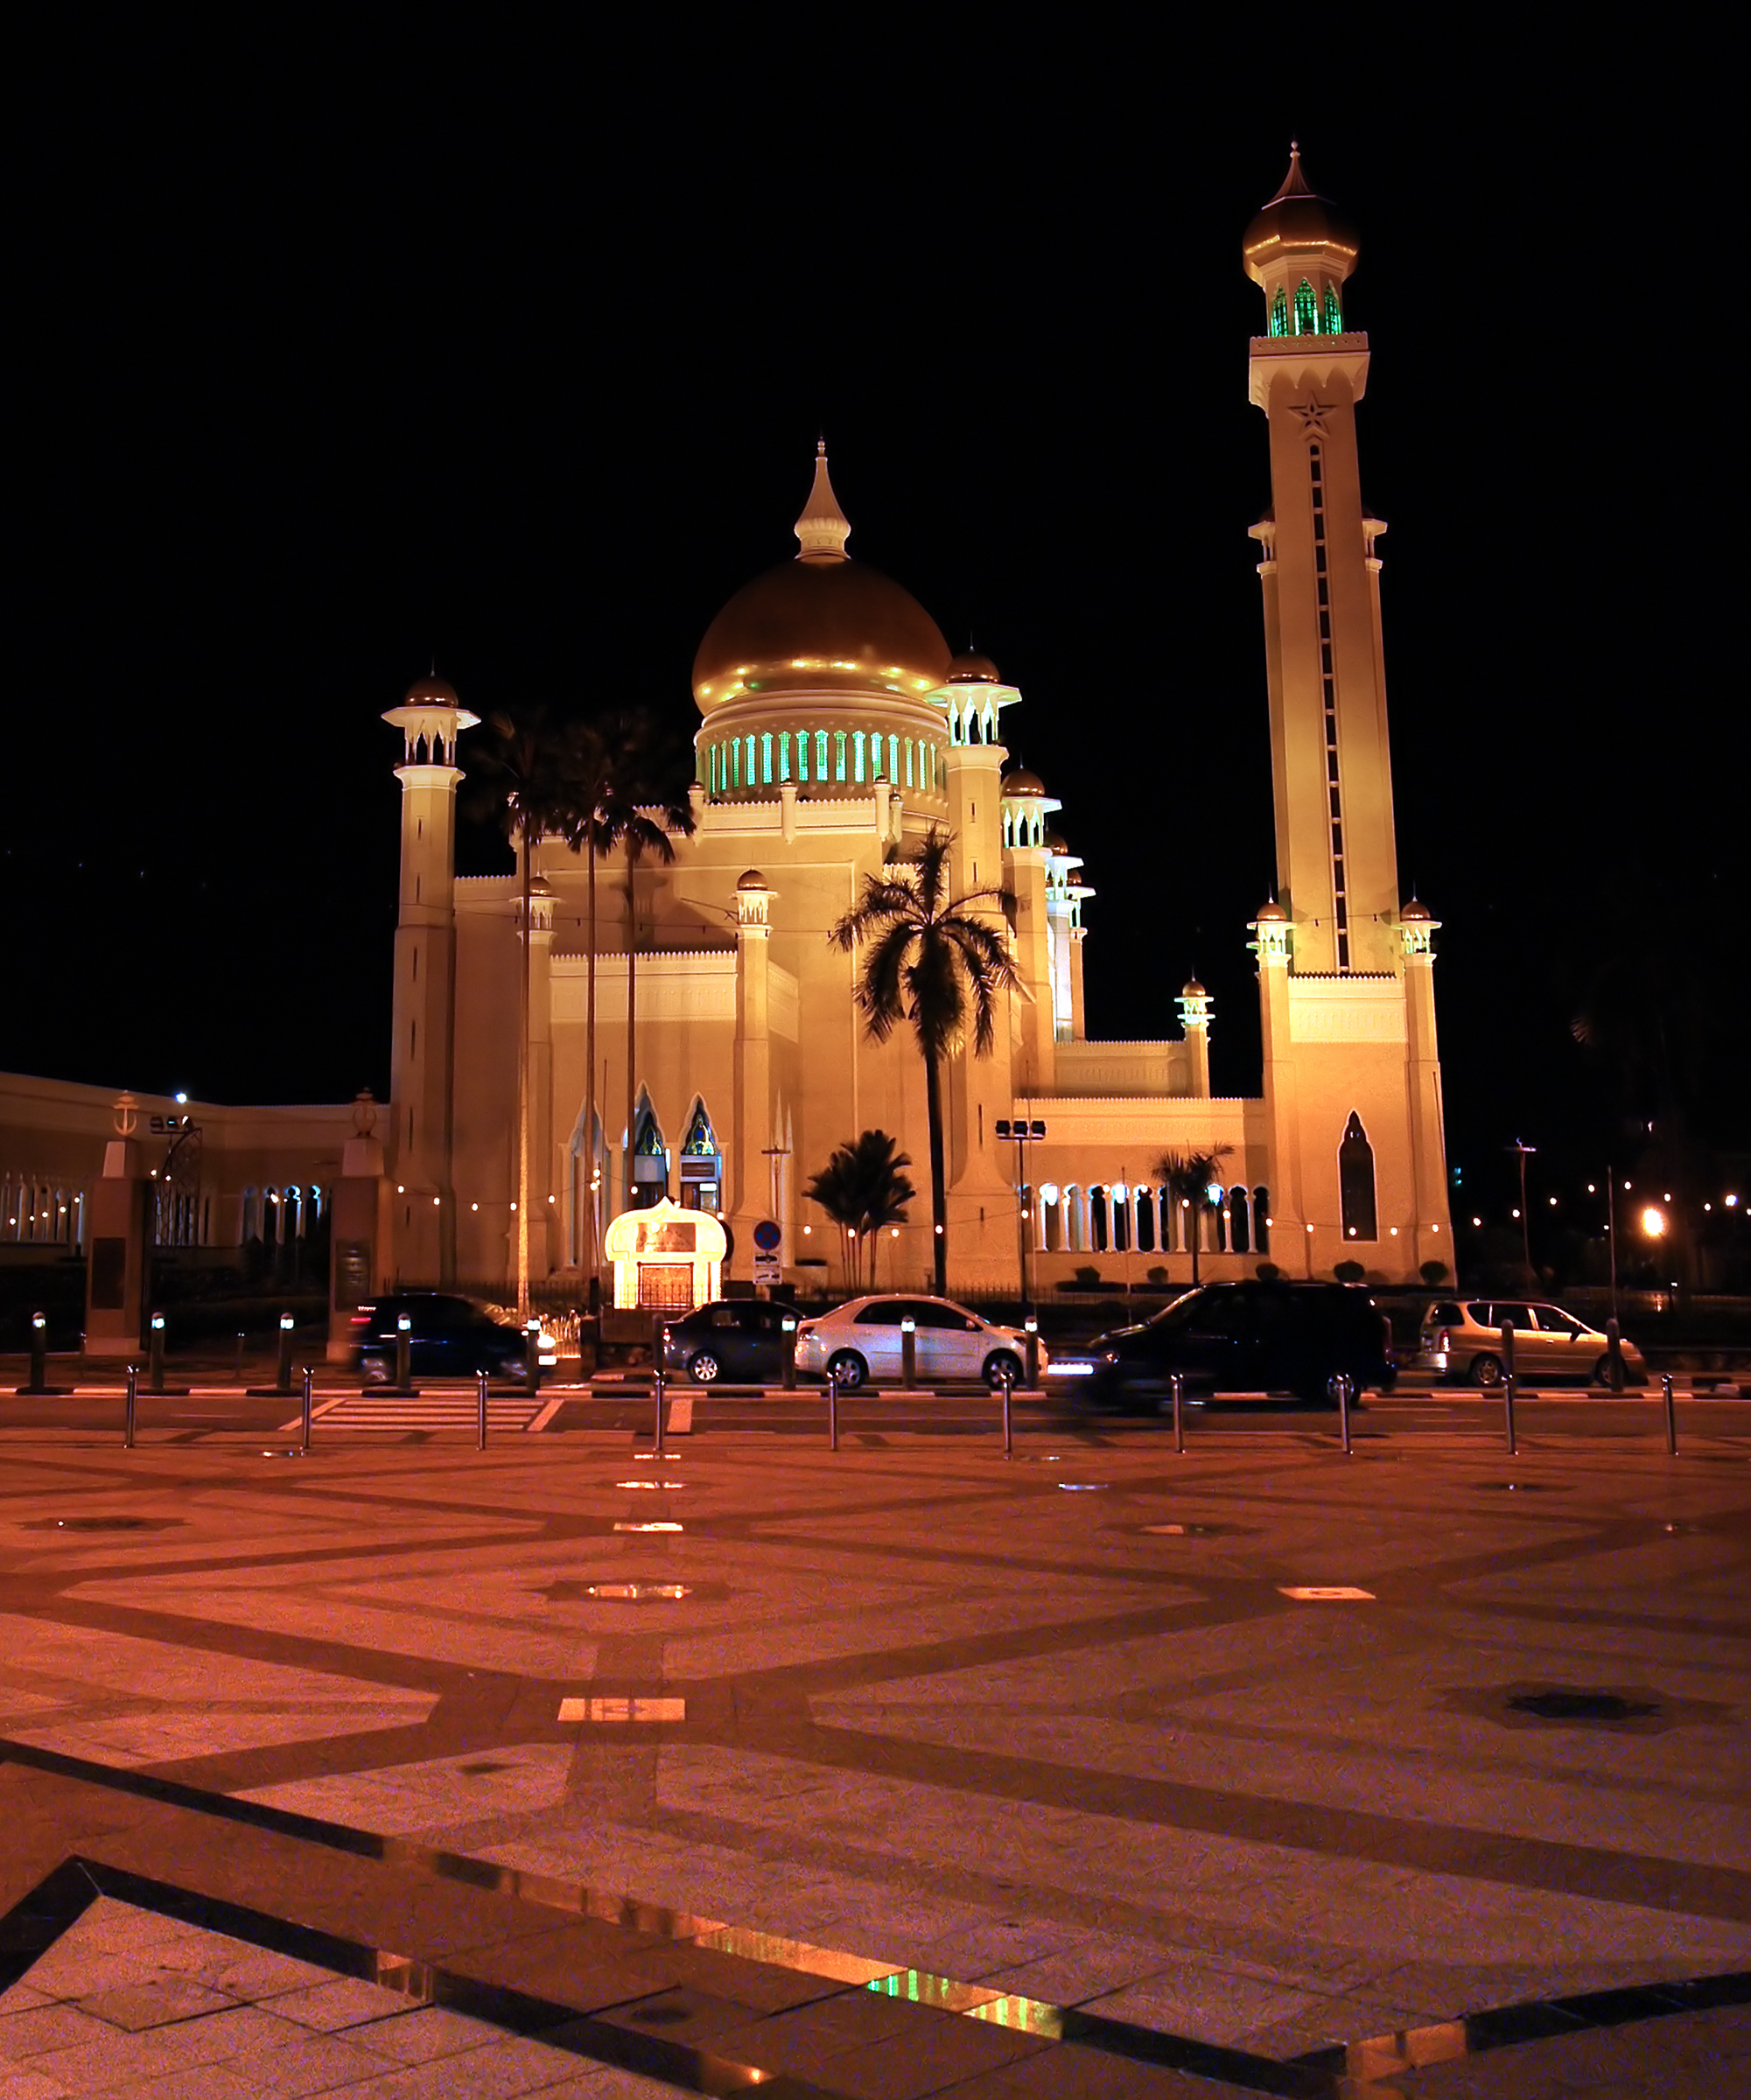
architecture, night, dusk, evening, landmark, lighting, place of worship, publicdomain, mosque, brunei, islamicarchitecture, islamicmosque, brunie, mineret, bandarseribegawan